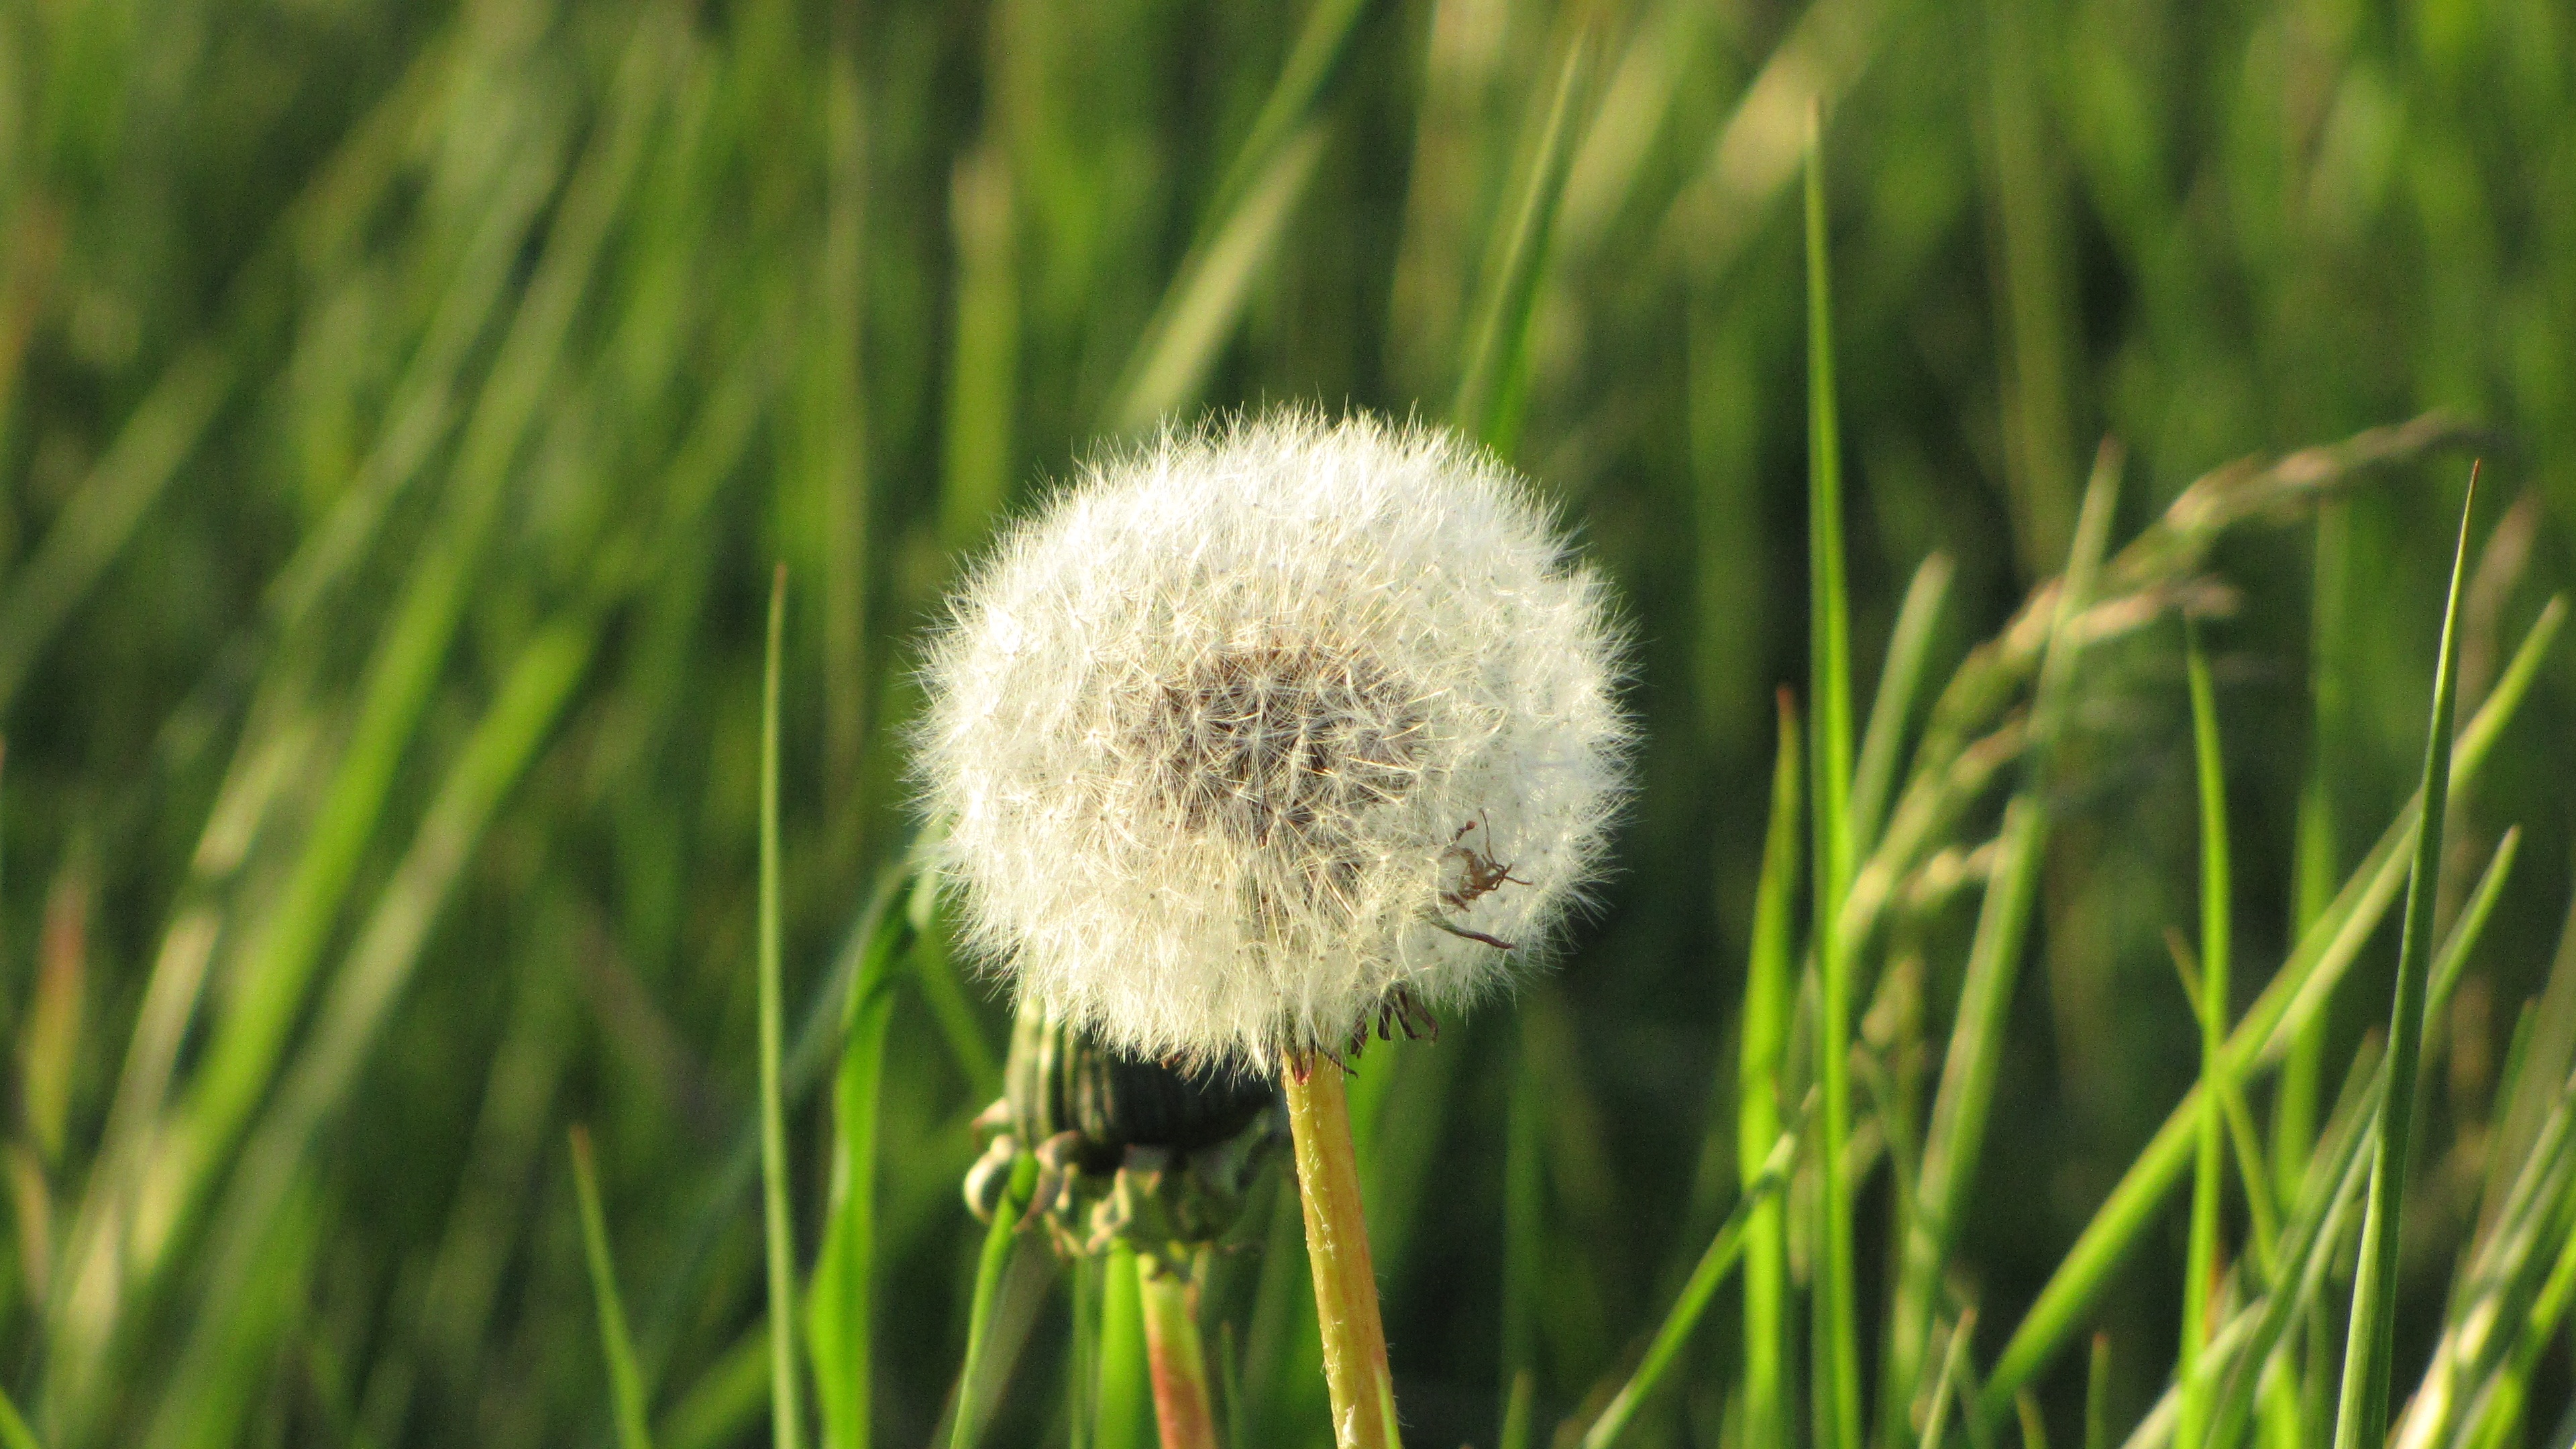
nature, grass, blossom, plant, sky, sun, white, field, lawn, meadow, dandelion, prairie, flower, bloom, wind, summer, wildlife, spring, green, symbol, macro, weather, botany, garden, close, flora, fauna, wildflower, close up, pointed flower, blown, seeds, clouds, transience, background, grassland, seasons, balls, blow, buttercup, dreams, faded, sunbeam, macro photography, airy, flowering plant, daisy family, common flight, dream world, grass family, plant stem, land plant